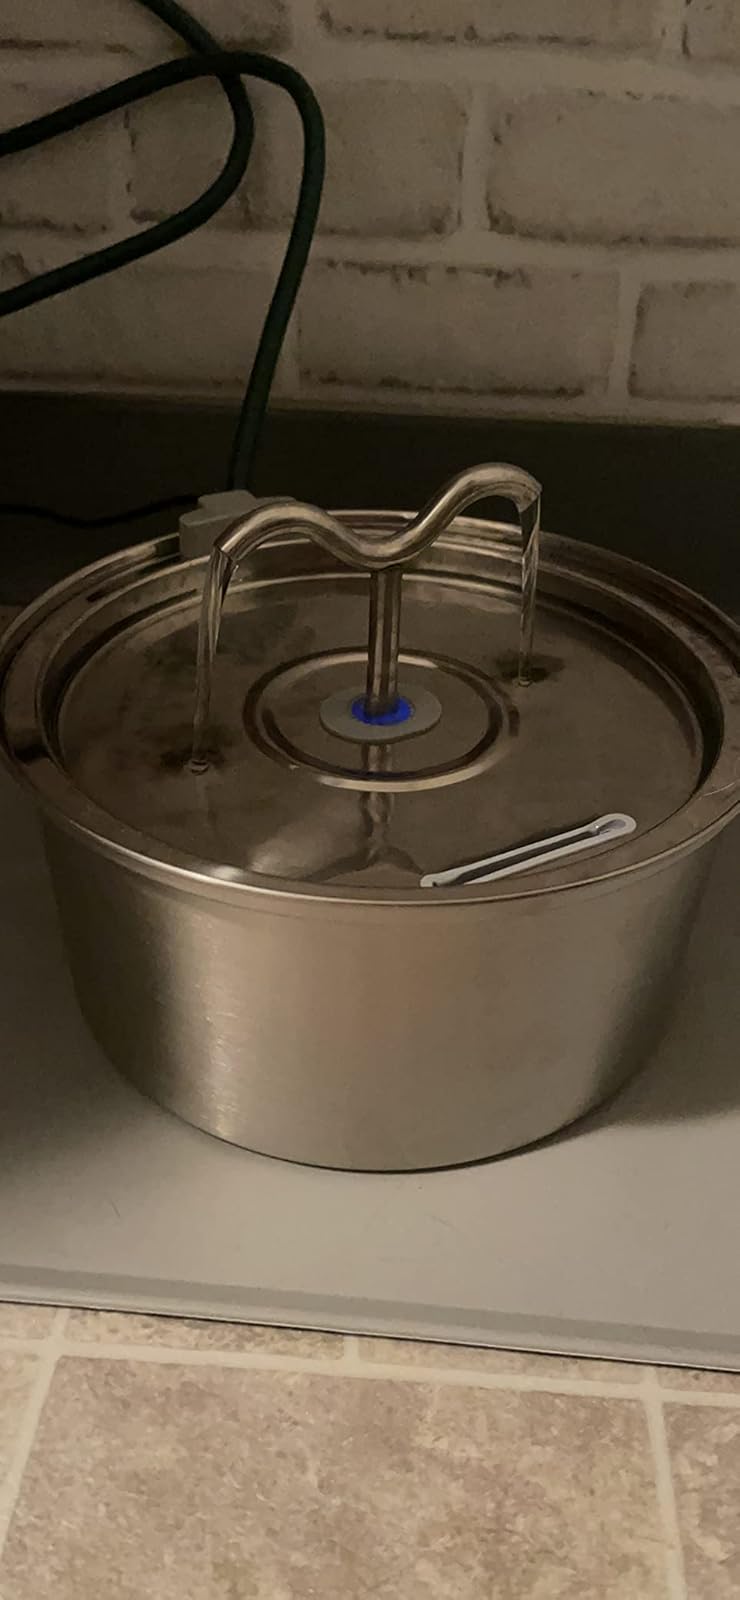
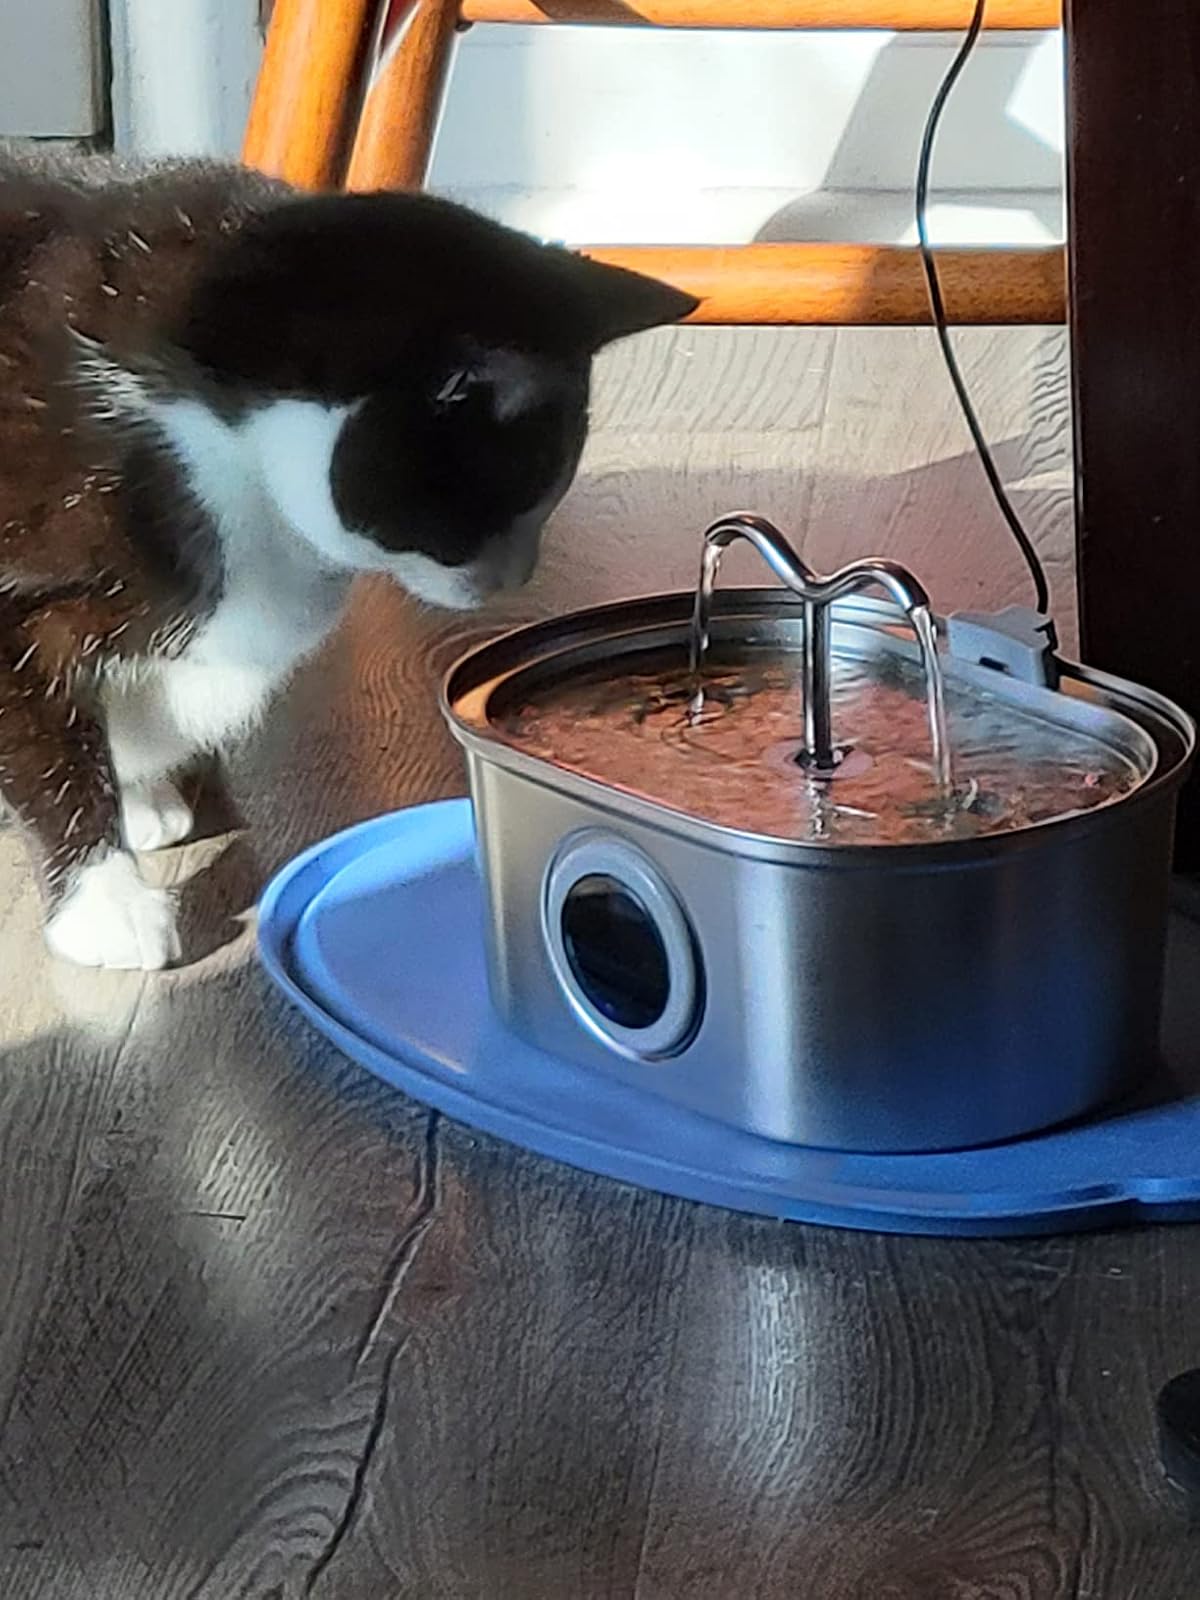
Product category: items_bowl
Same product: no